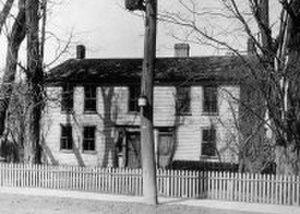
Le domaine Ashbridge est situé à l'est de Toronto. La propriété a été colonisée par la famille Ashbridge, des Quakers ayant quitté la Pennsylvanie après la Révolution américaine. Comme Loyalistes, ils se sont fait donner 240 ha de terrain au nord du lac Ontario, à l'est de la rivière Don en 1796, qu'ils avaient commencé à défricher deux ans plus tôt.